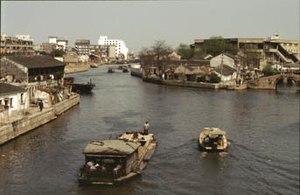
Le Grand Canal de Chine, également connu sous le nom de Grand Canal Pékin-Hangzhou est le plus grand canal ancien ou rivière artificielle du monde. Les parties les plus anciennes remontent au Vᵉ siècle av. J.-C.. Il est inscrit au patrimoine mondial de l'UNESCO depuis 2014.